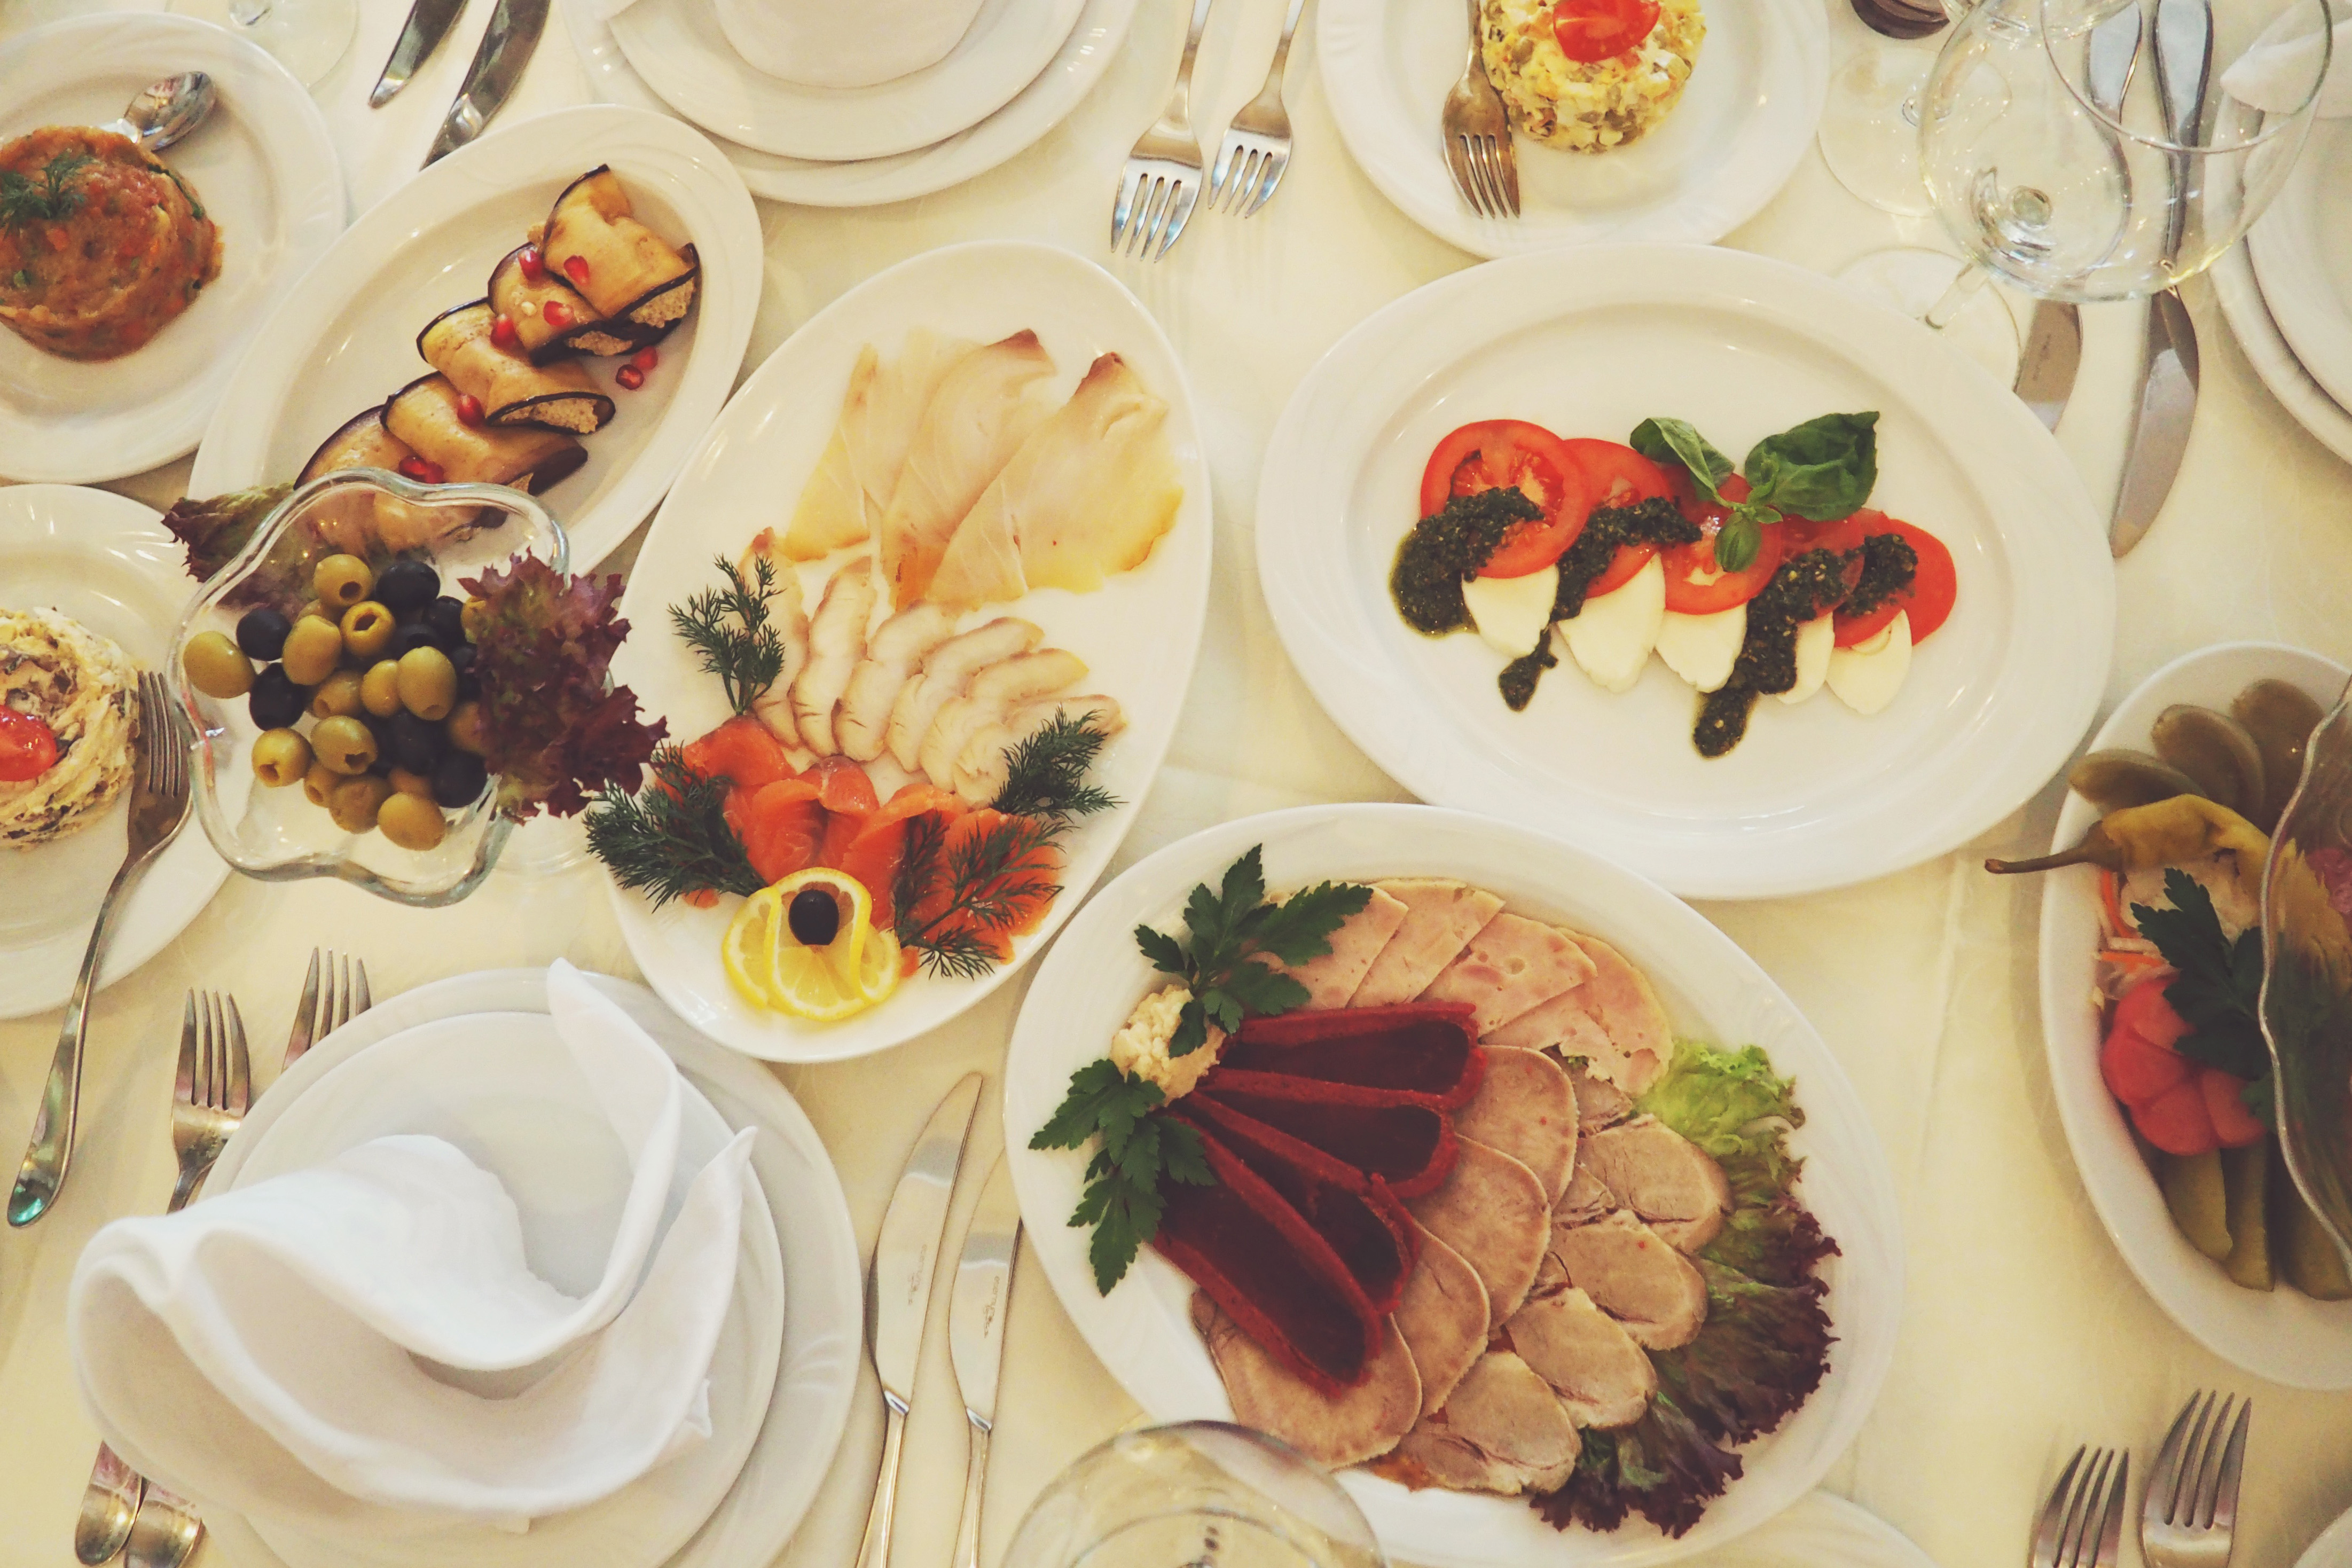
dish, meal, food, cuisine, brunch, platter, garnish, la carte food, breakfast, finger food, appetizer, comfort food, lunch, delicacy, ingredient, dinner, supper, hors d oeuvre, canape, seafood, meze, antipasto, side dish, tableware, recipe, culinary art, full breakfast, produce